Norwich Airport

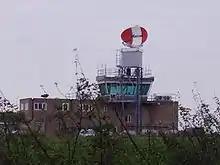

The Royal Air Force left Horsham on 24 March 1967. Over the following two years, the major part of the airfield and buildings were sold to Norwich City Council and Norfolk County Council, a small part being retained by the Ministry of Defence (MoD). Norwich Airport Limited, under joint ownership of the county and city councils, developed the modern day Norwich International Airport, with the main terminal opening in 1988. In 1971, the airport began operations with charter flights, with airline Air Anglia creating a base at the airfield, offering flights all over north-western Europe. Their route to Amsterdam is still operated today with KLM Cityhopper.